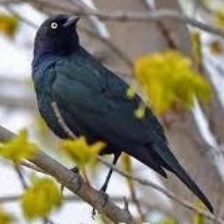
Species: BREWERS BLACKBIRD
Scientific name: EUPHAGUS CYANOCEPHALUS